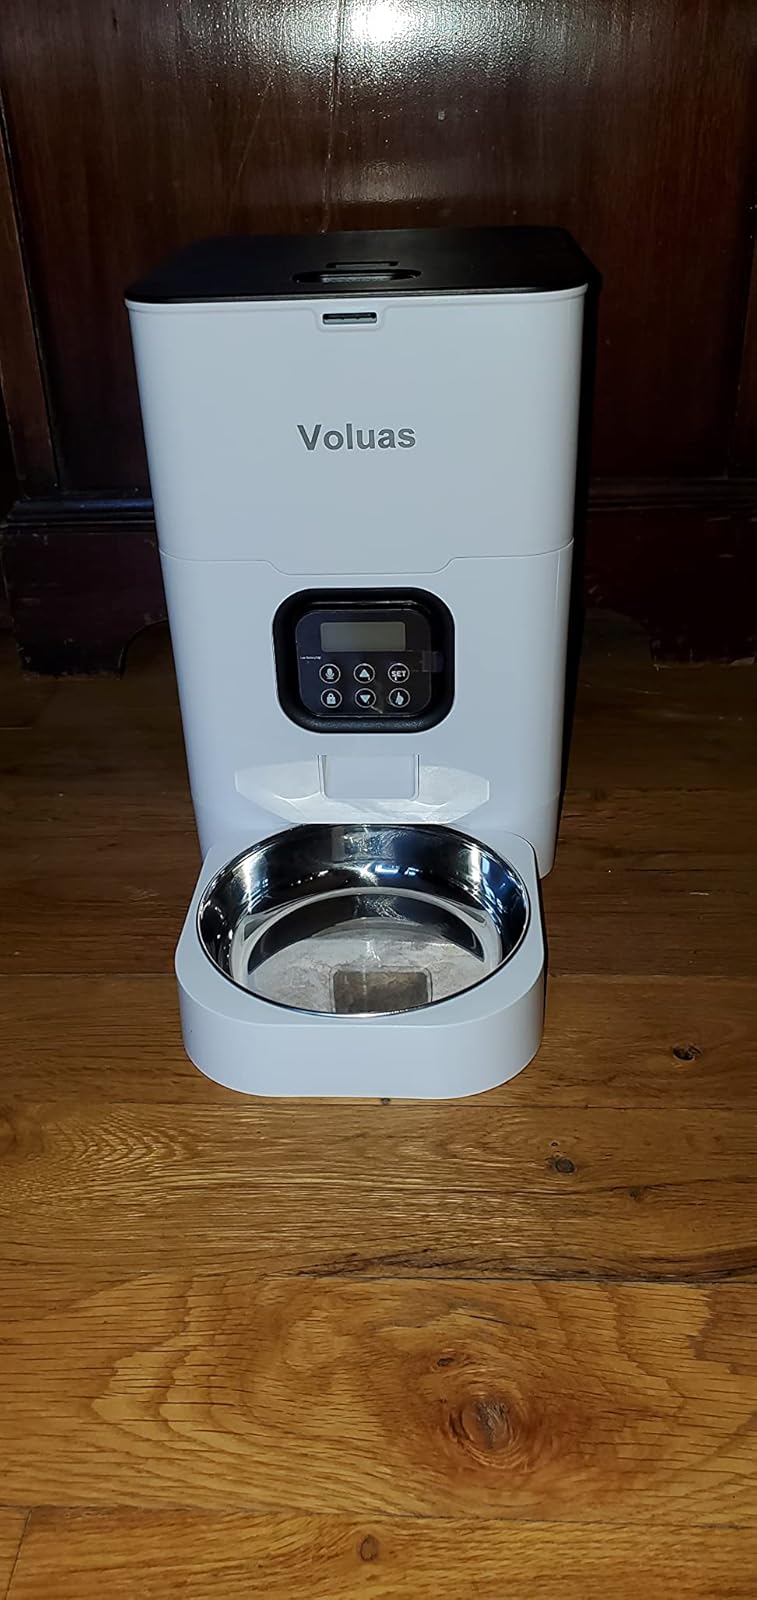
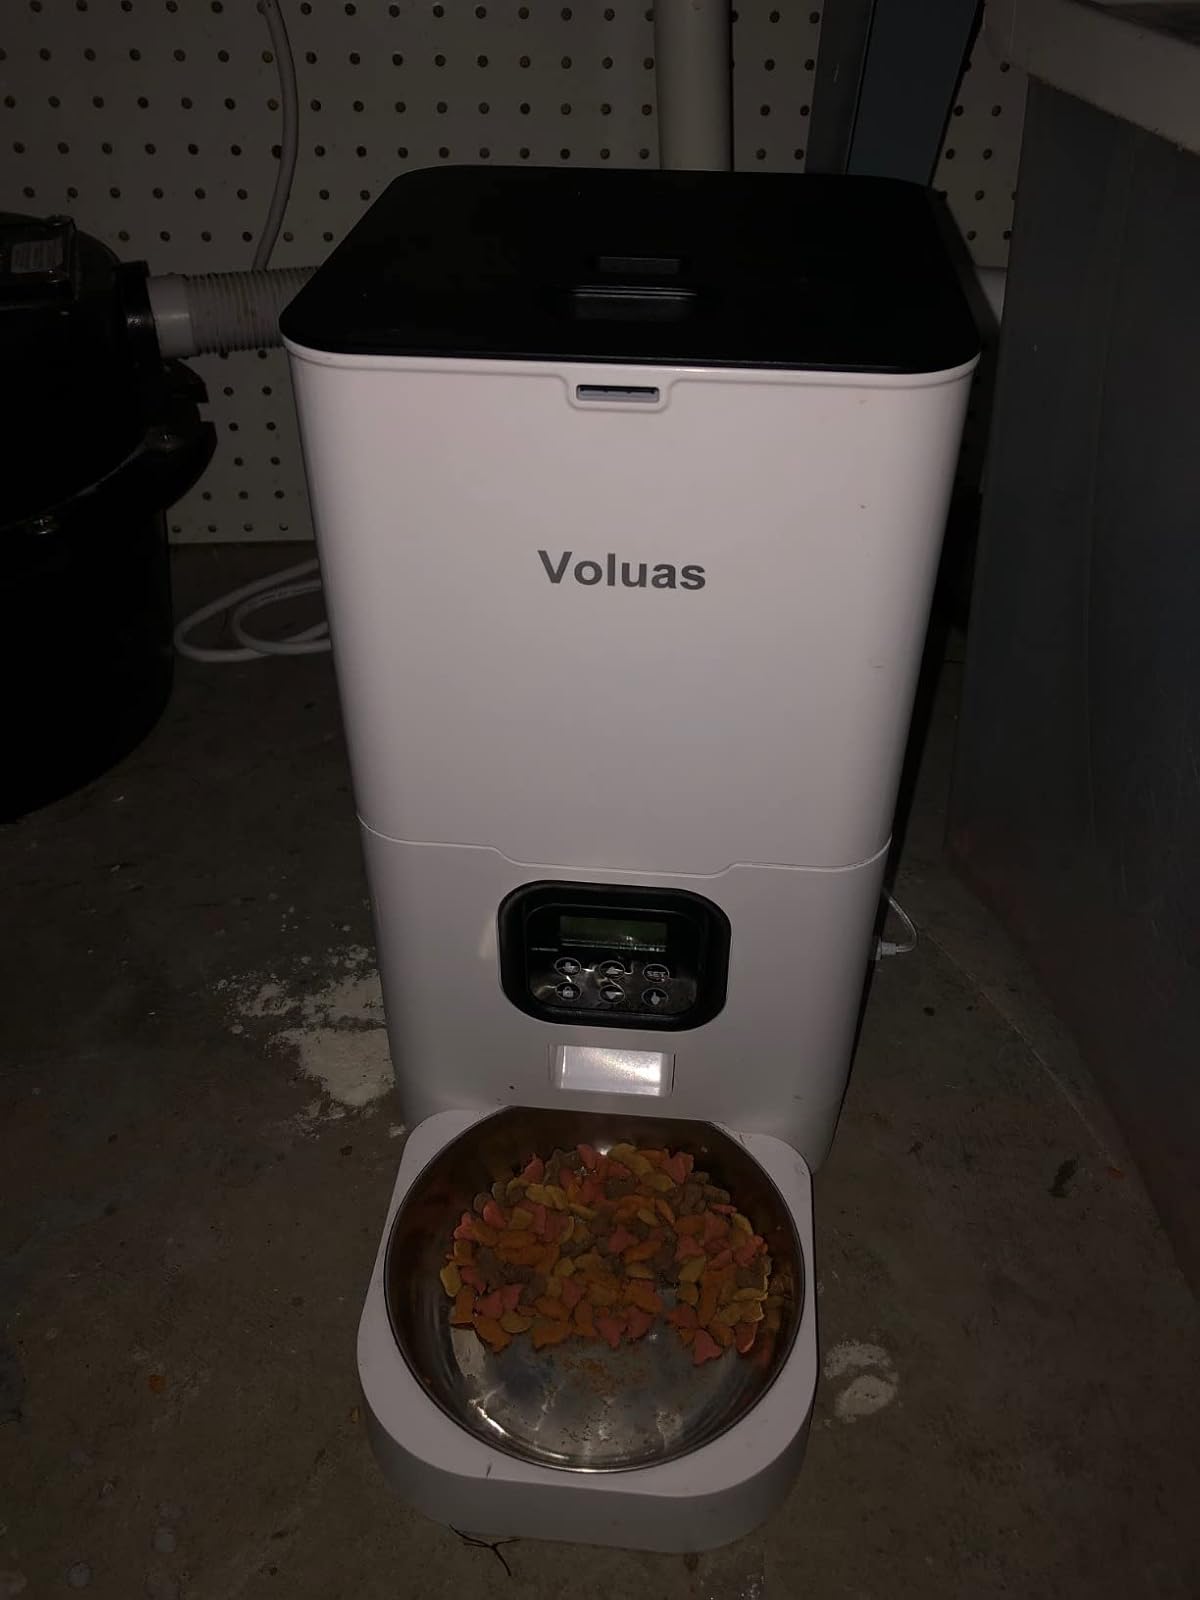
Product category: items_feeder
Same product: yes